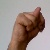
The image shows a hand gesture representing the letter 'N' in Indian Sign Language.